Battle of Cầu Giấy (1883)

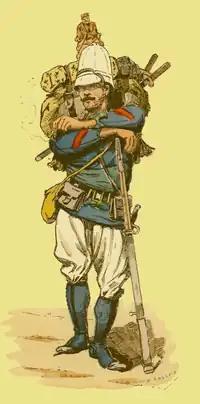
French marine infantryman in Tonkin, 1883

French interest in northern Vietnam dated from the 1860s, when France annexed several southern provinces of Vietnam to become the colony of Cochinchina, laying the foundations for its later colonial empire in Indochina. French explorers followed the course of the Red River through northern Vietnam to its source in Yunnan, arousing hopes that a profitable overland trade route could be established with China, bypassing the treaty ports of the Chinese coastal provinces. The main obstacle to the realisation of this dream was the Black Flag Army, a well-organized bandit force under a formidable leader, Liu Yongfu (Liu Yung-fu, 劉永福), which was levying exorbitant dues on trade on the Red River between Sơn Tây and the town of Lào Cai on the Yunnan border.